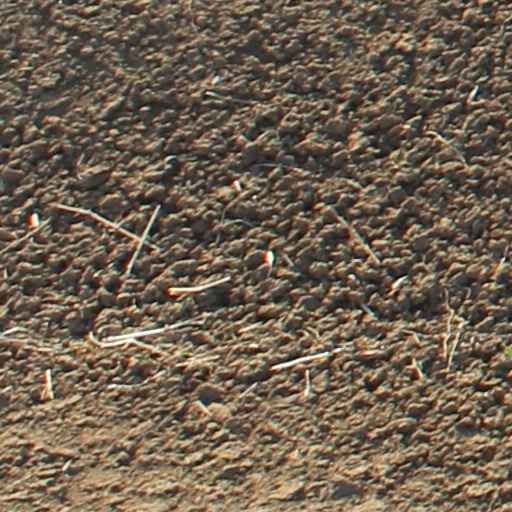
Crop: wheat